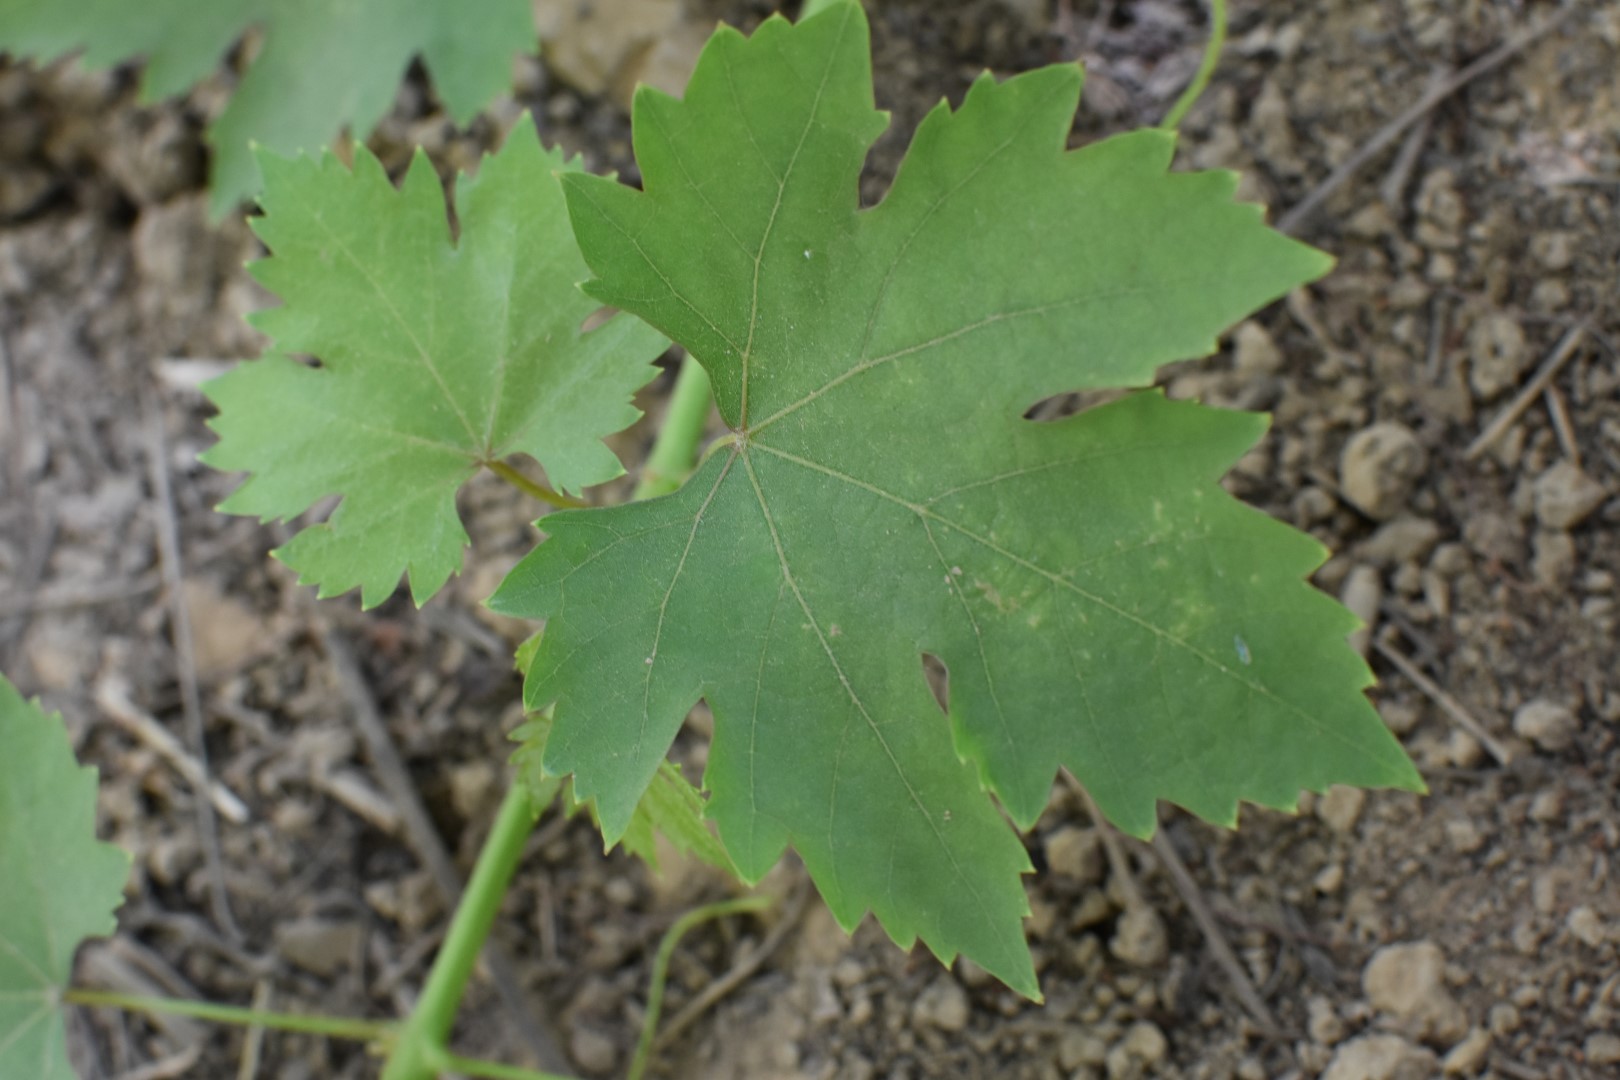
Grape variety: Riasi